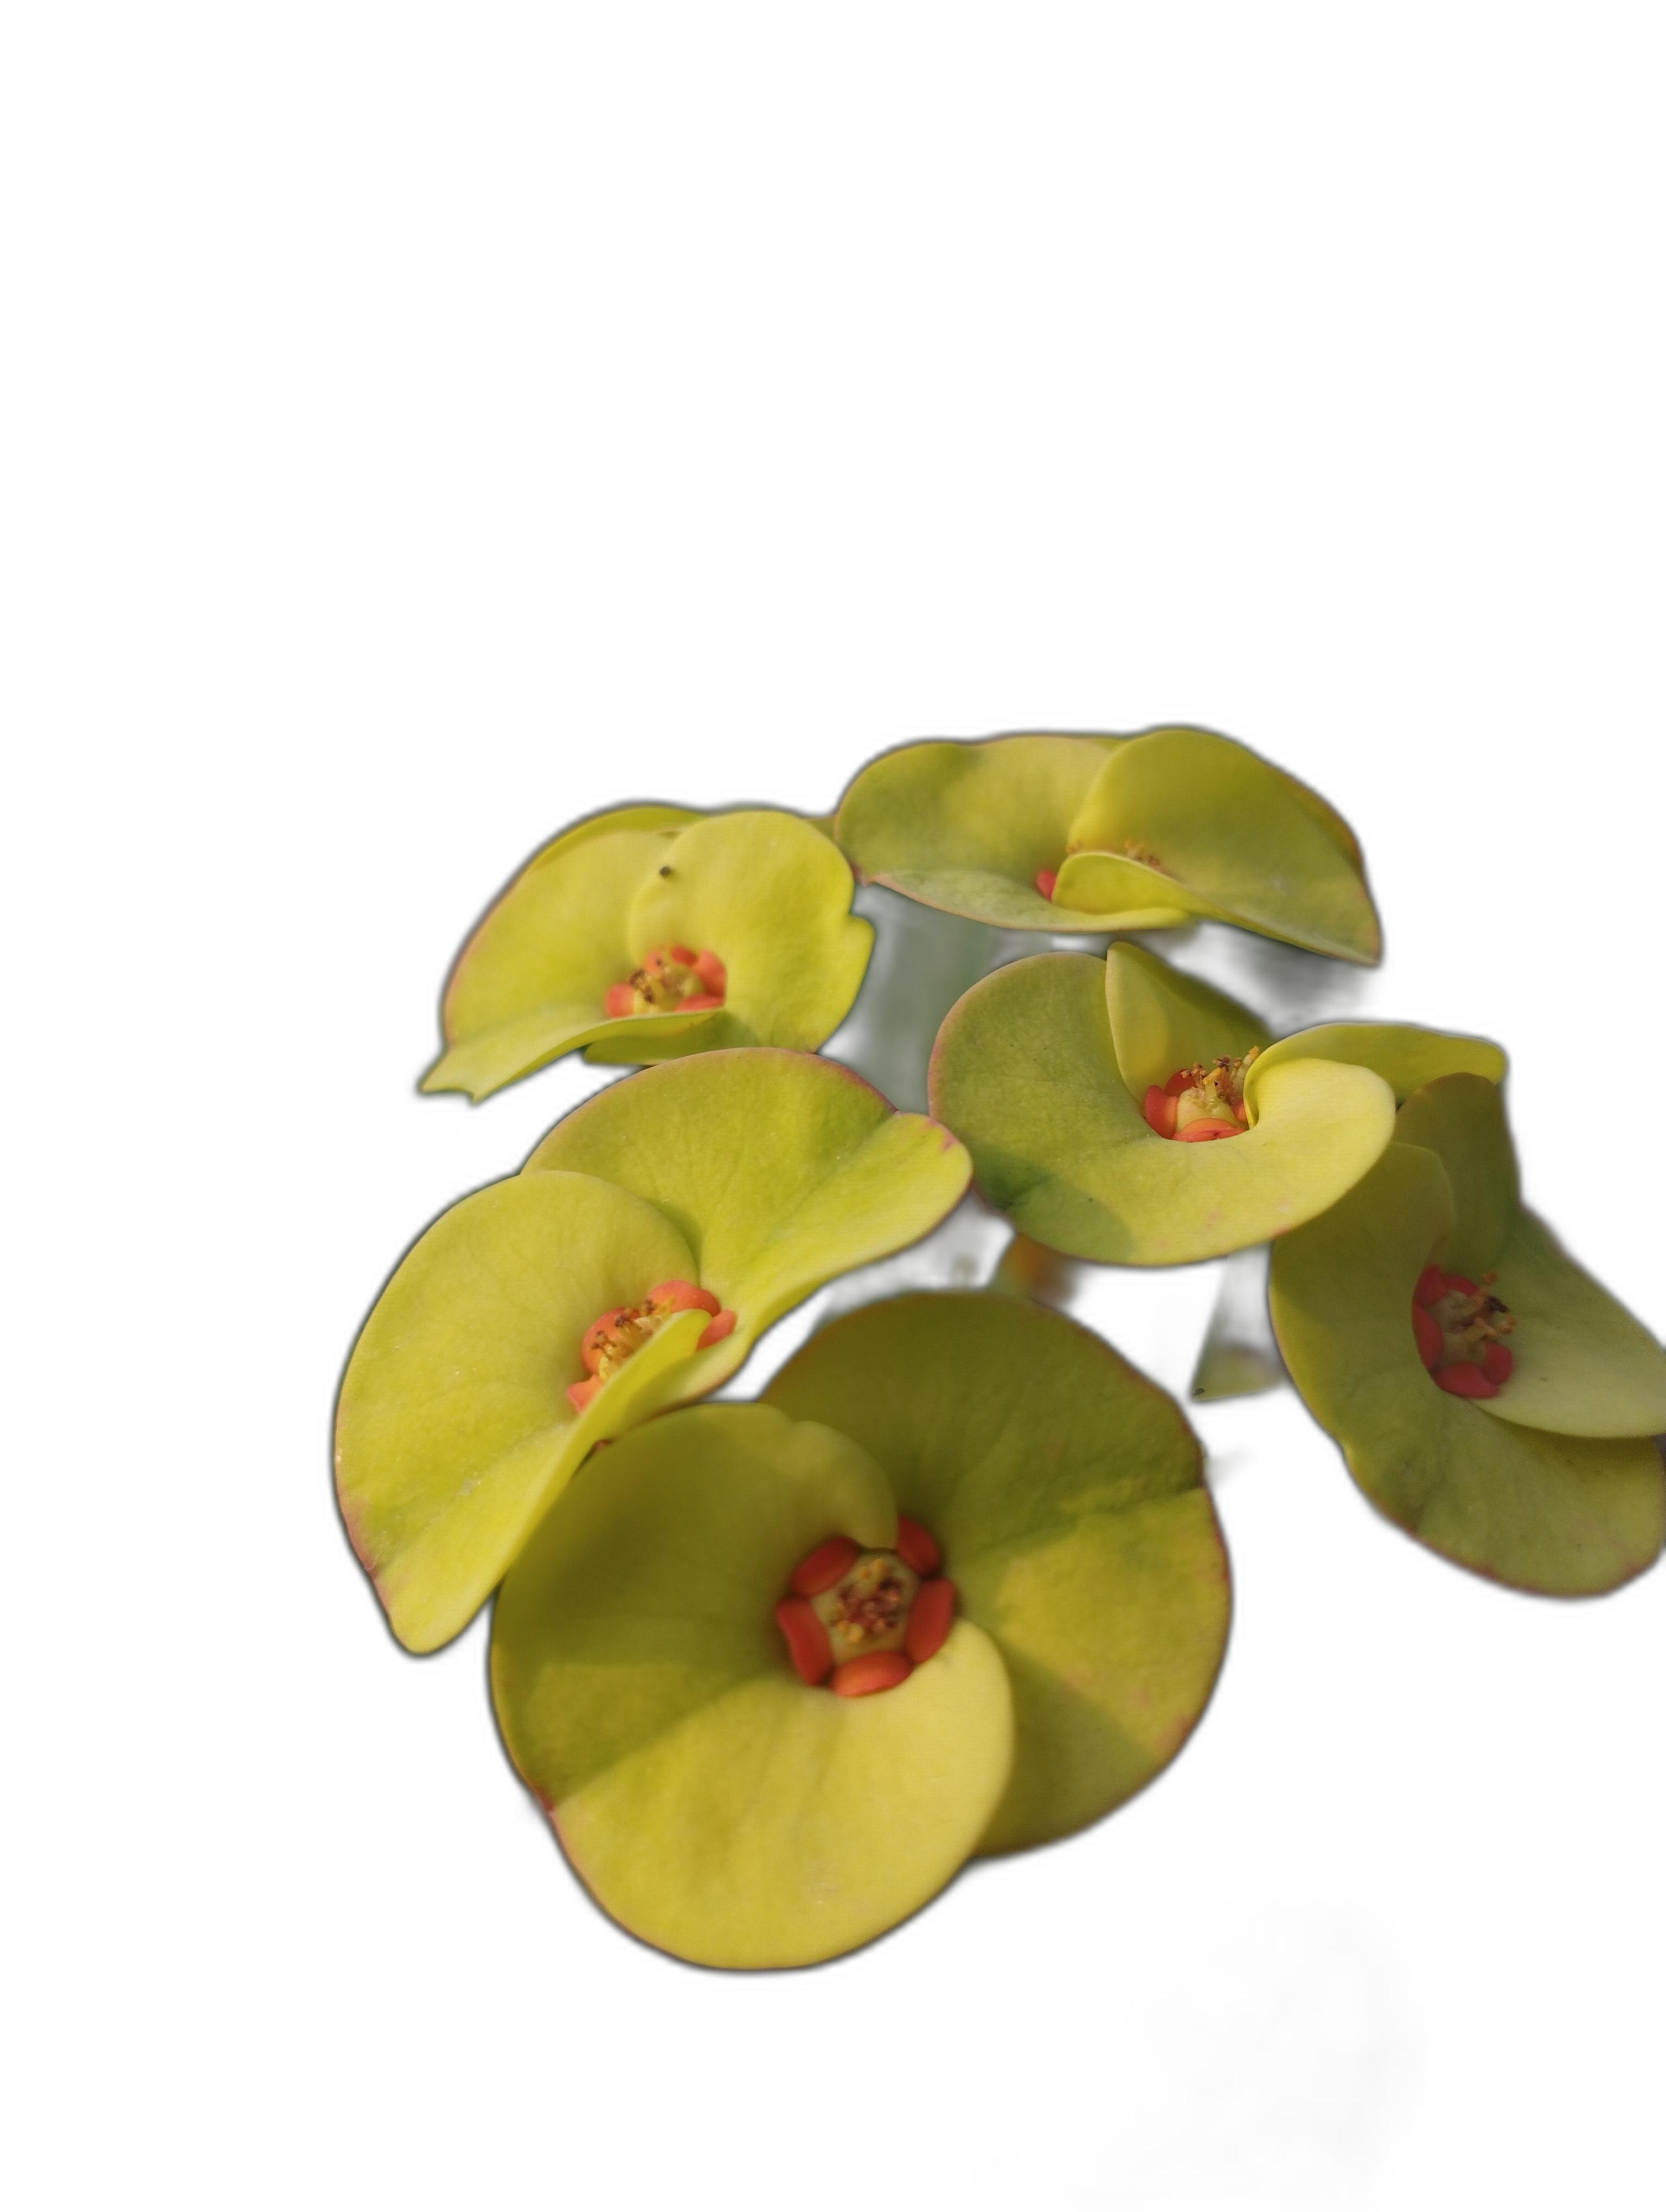
Label: Crown of thorns